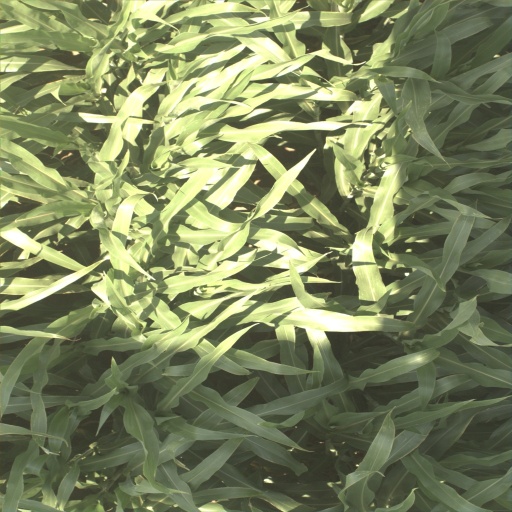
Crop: sorghum